Hydrodynamic delivery

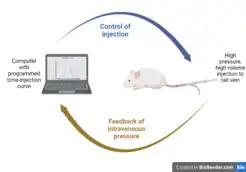
Hydrodynamic Delivery involves a high pressure, high volume injection, which is controlled and monitored by a computer programmed with a time-injection curve.

Hydrodynamic Delivery has been used to insert genes in an effort to combat genetic diseases. Since HD has mainly focused on small mammals such as rodents, its application in humans is limited. Ongoing research is increasing applications in large mammals and future clinical studies. Computer-assisted image-guided techniques allow surgeons to insert the needle or catheter in the precise site, while an automated injection device monitors and adjusts the pressure needed for optimal gene transmission.. With more precise injections, the volume of DNA solution can be reduced to about 1% of the organism's body weight